Slavery

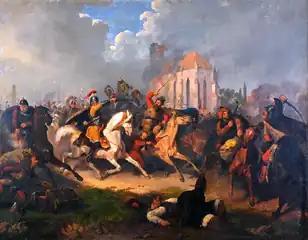
Crimean Tatar raiders enslaved more than 1 million Eastern Europeans.

Slavery in Korea existed since before the Three Kingdoms of Korea period, in the first century BCE. Slavery has been described as "very important in medieval Korea, probably more important than in any other East Asian country, but by the 16th century, population growth was making [it] unnecessary". Slavery went into decline around the 10th century but came back in the late Goryeo period when Korea also experienced multiple slave rebellions. In the Joseon period of Korea, members of the slave class were known as . The nobi were socially indistinct from freemen (i.e., the middle and common classes) other than the ruling yangban class, and some possessed property rights, and legal and civil rights. Hence, some scholars argue that it is inappropriate to call them "slaves", while some scholars describe them as serfs. The nobi population could fluctuate up to about one-third of the total, but on average the nobi made up about 10% of the total population. In 1801, the majority of government nobi were emancipated, and by 1858, the nobi population stood at about 1.5 percent of the Korean population. During the Joseon period, the nobi population could fluctuate up to about one-third of the population, but on average the nobi made up about 10% of the total population. The nobi system declined beginning in the 18th century. Since the outset of the Joseon dynasty and especially beginning in the 17th century, there was harsh criticism among prominent thinkers in Korea about the nobi system. Even within the Joseon government, there were indications of a shift in attitude toward the nobi. King Yeongjo implemented a policy of gradual emancipation in 1775, and he and his successor King Jeongjo made many proposals and developments that lessened the burden on nobi, which led to the emancipation of the vast majority of government nobi in 1801. In addition, population growth, numerous escaped slaves, growing commercialization of agriculture, and the rise of the independent small farmer class contributed to the decline in the number of nobi to about 1.5% of the total population by 1858. The hereditary nobi system was officially abolished around 1886–87, and the rest of the nobi system was abolished with the Gabo Reform of 1894. However, slavery did not completely disappear in Korea until 1930, during Imperial Japanese rule. During the Imperial Japanese occupation of Korea around World War II, some Koreans were used in forced labour by the Imperial Japanese, in conditions which have been compared to slavery. These included women forced into sexual slavery by the Imperial Japanese Army before and during World War II, known as "comfort women".